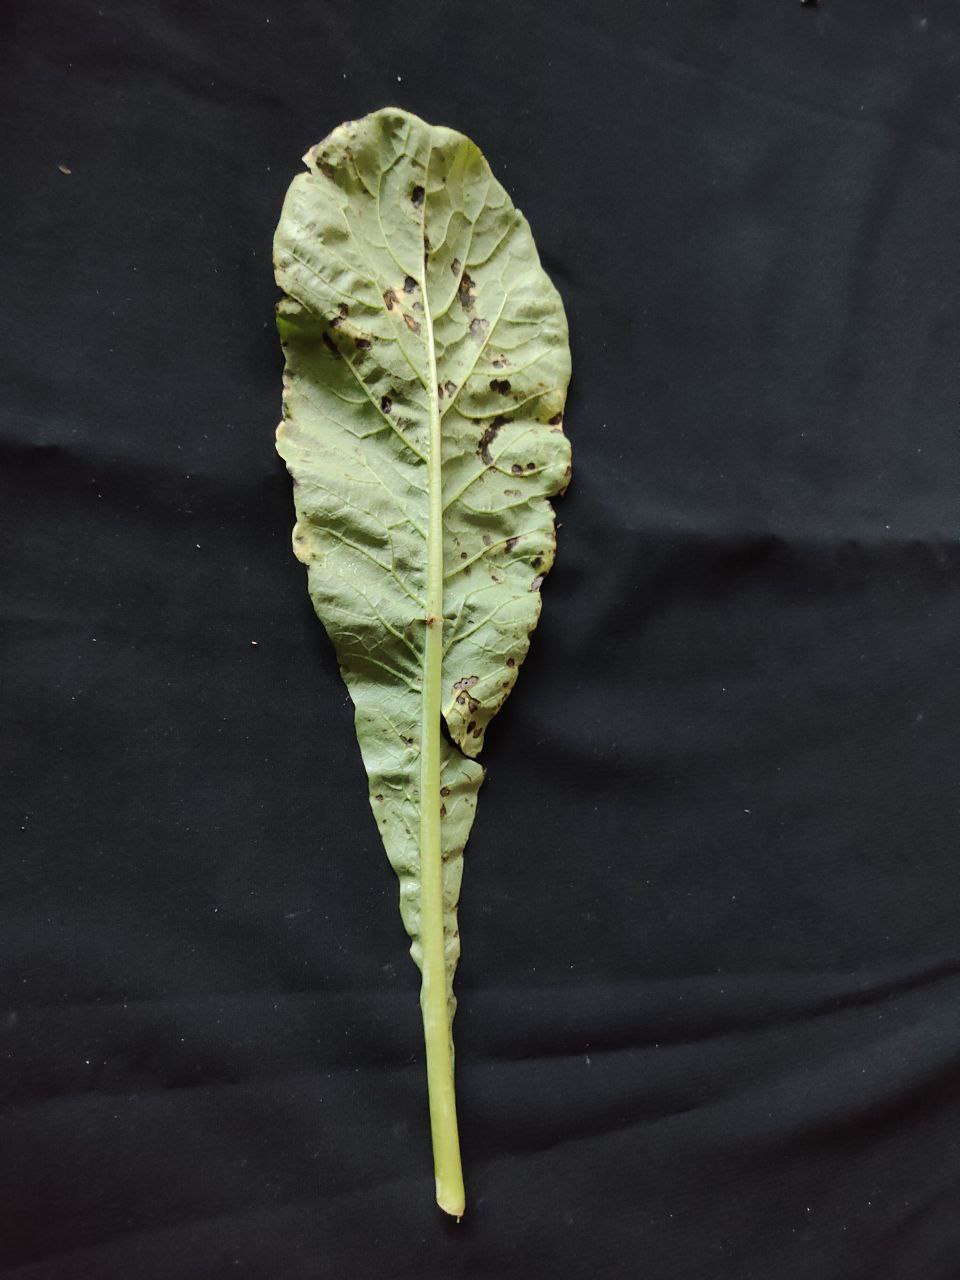
Label: Black leaf spot